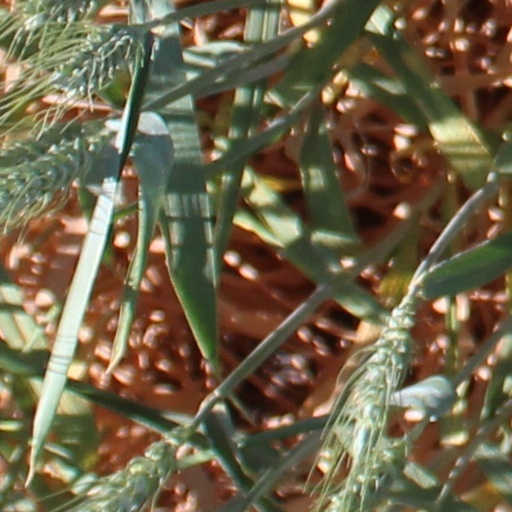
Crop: wheat